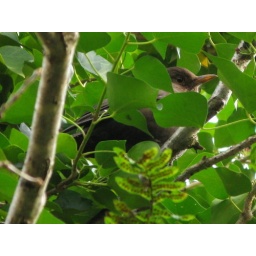
a well-hidden bird nestled high up in a tree